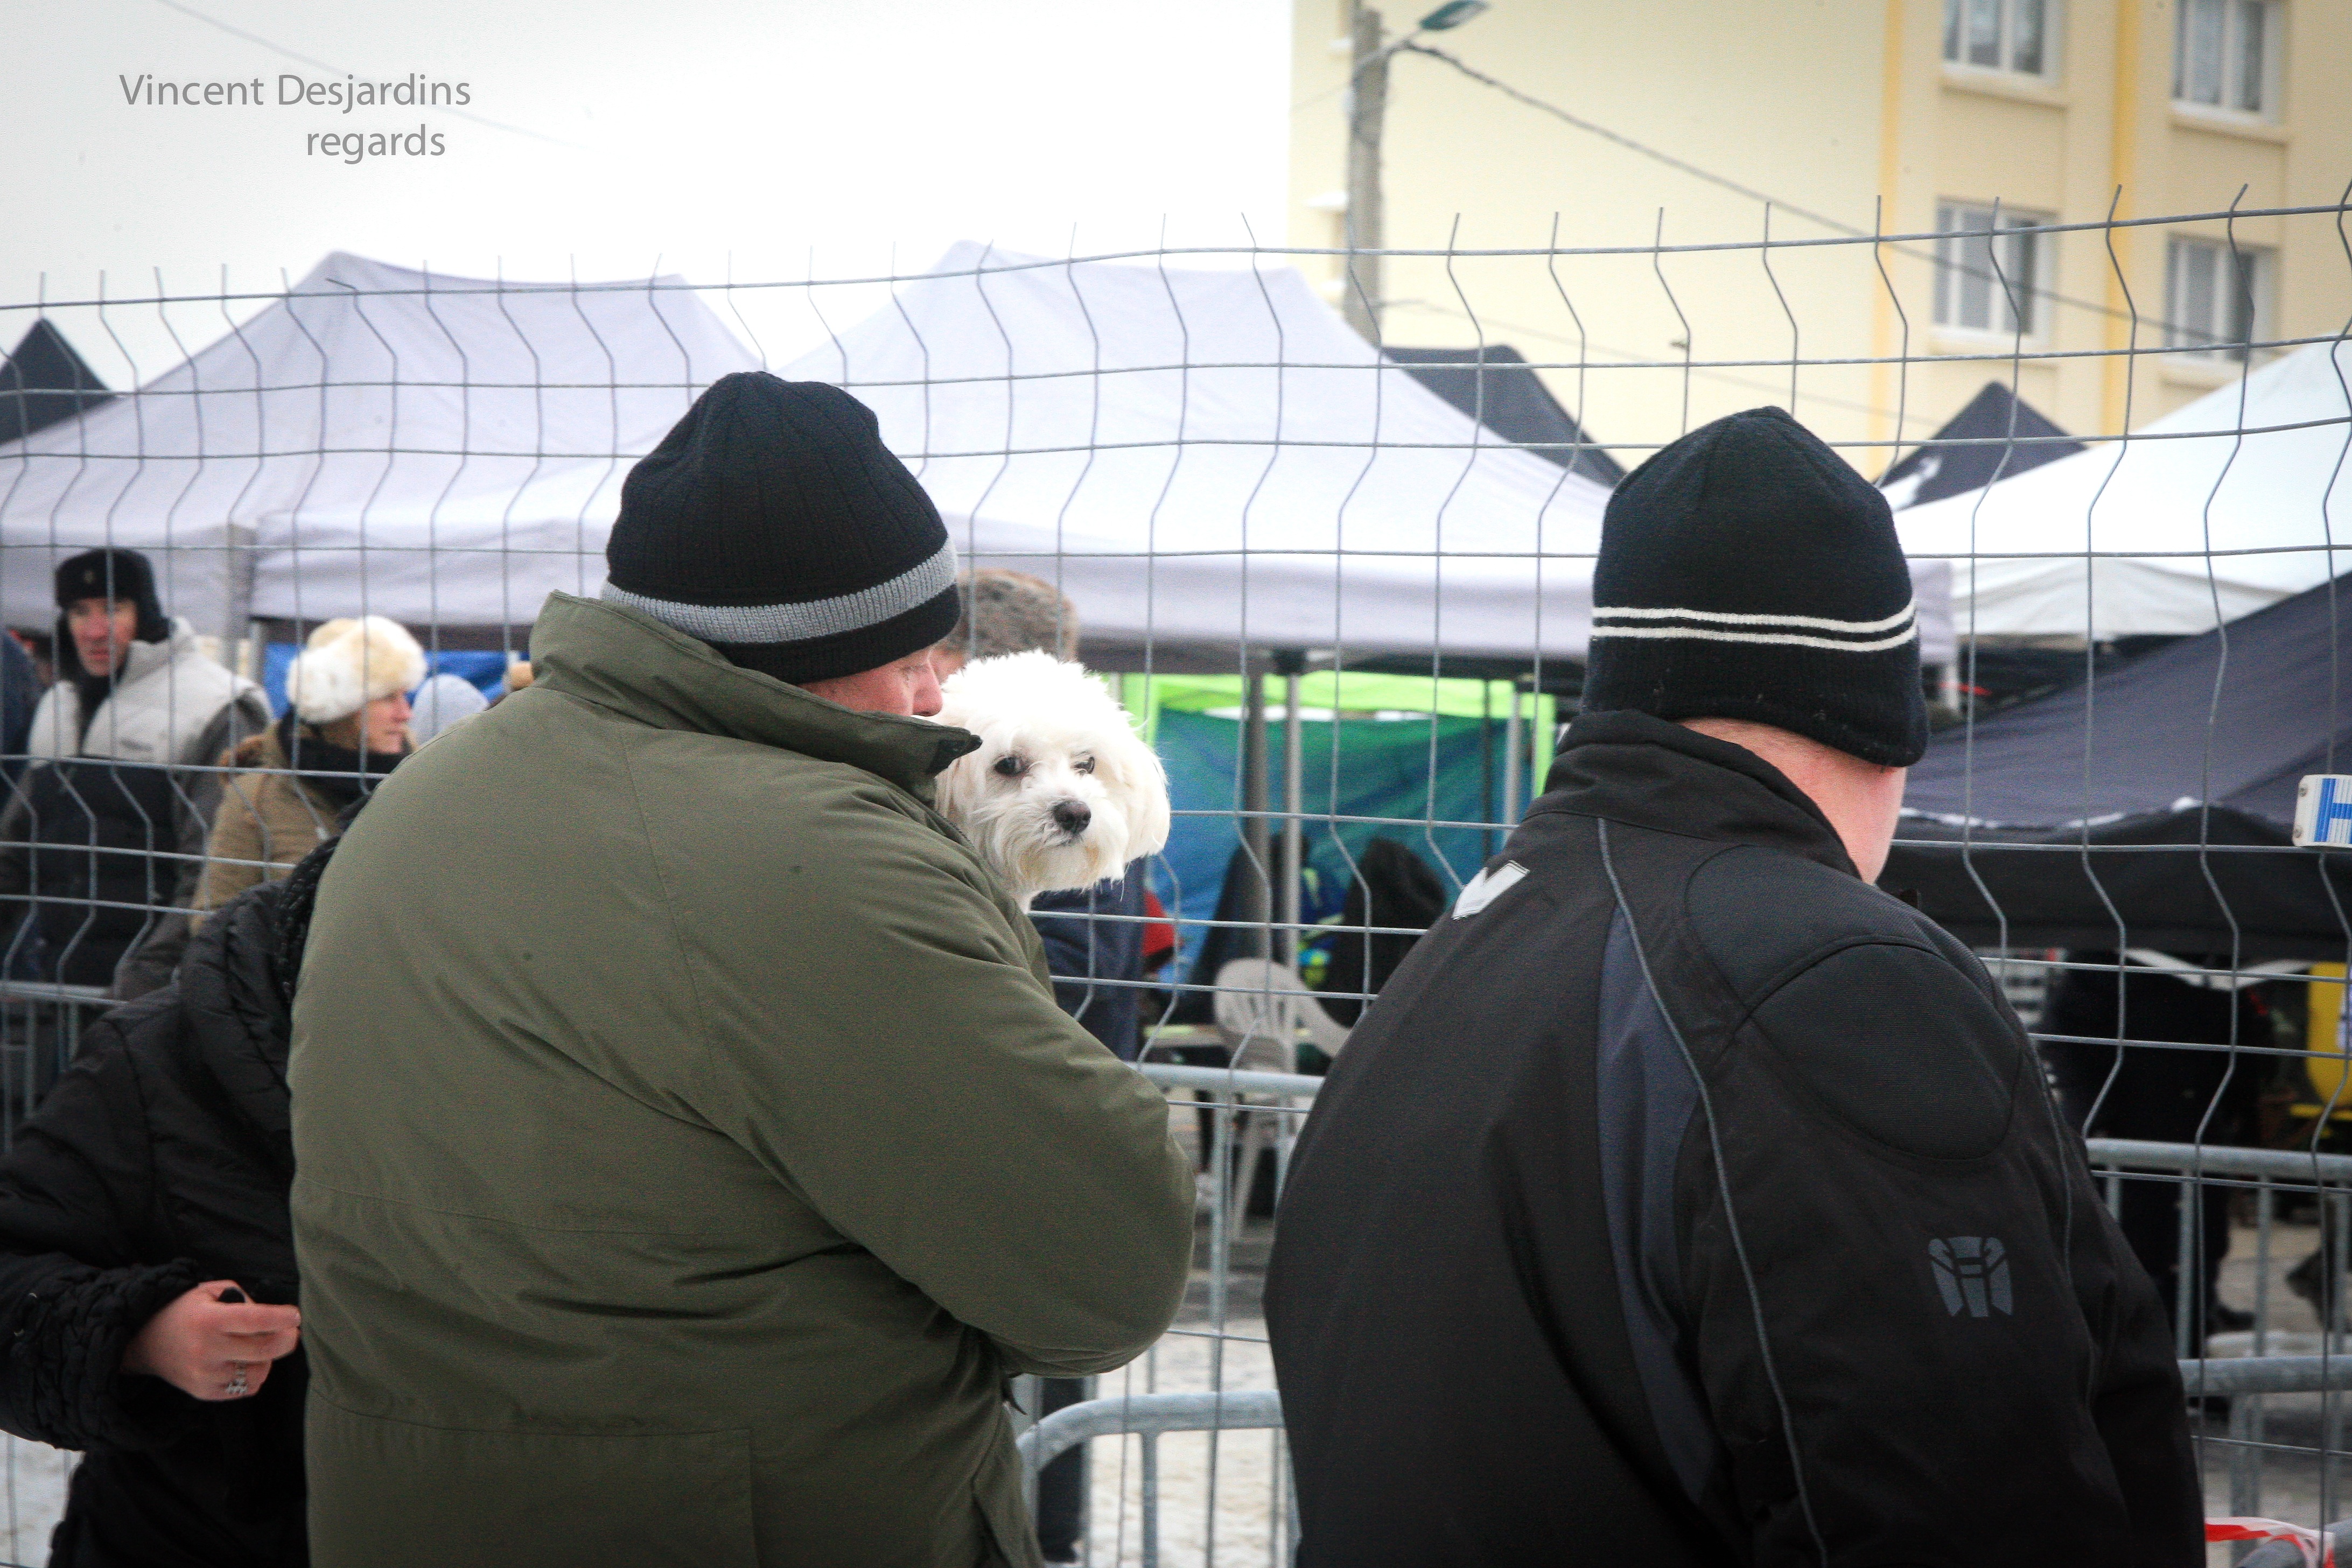
dog, crowd, france, chien, protest, enduro, pasdecalais, cotedopale, stellaplage, enduropale, bichon